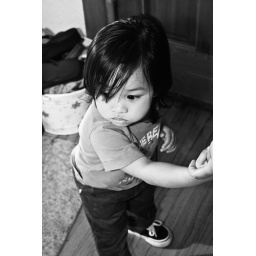
My cousin Christopher walking in my house during my birthday